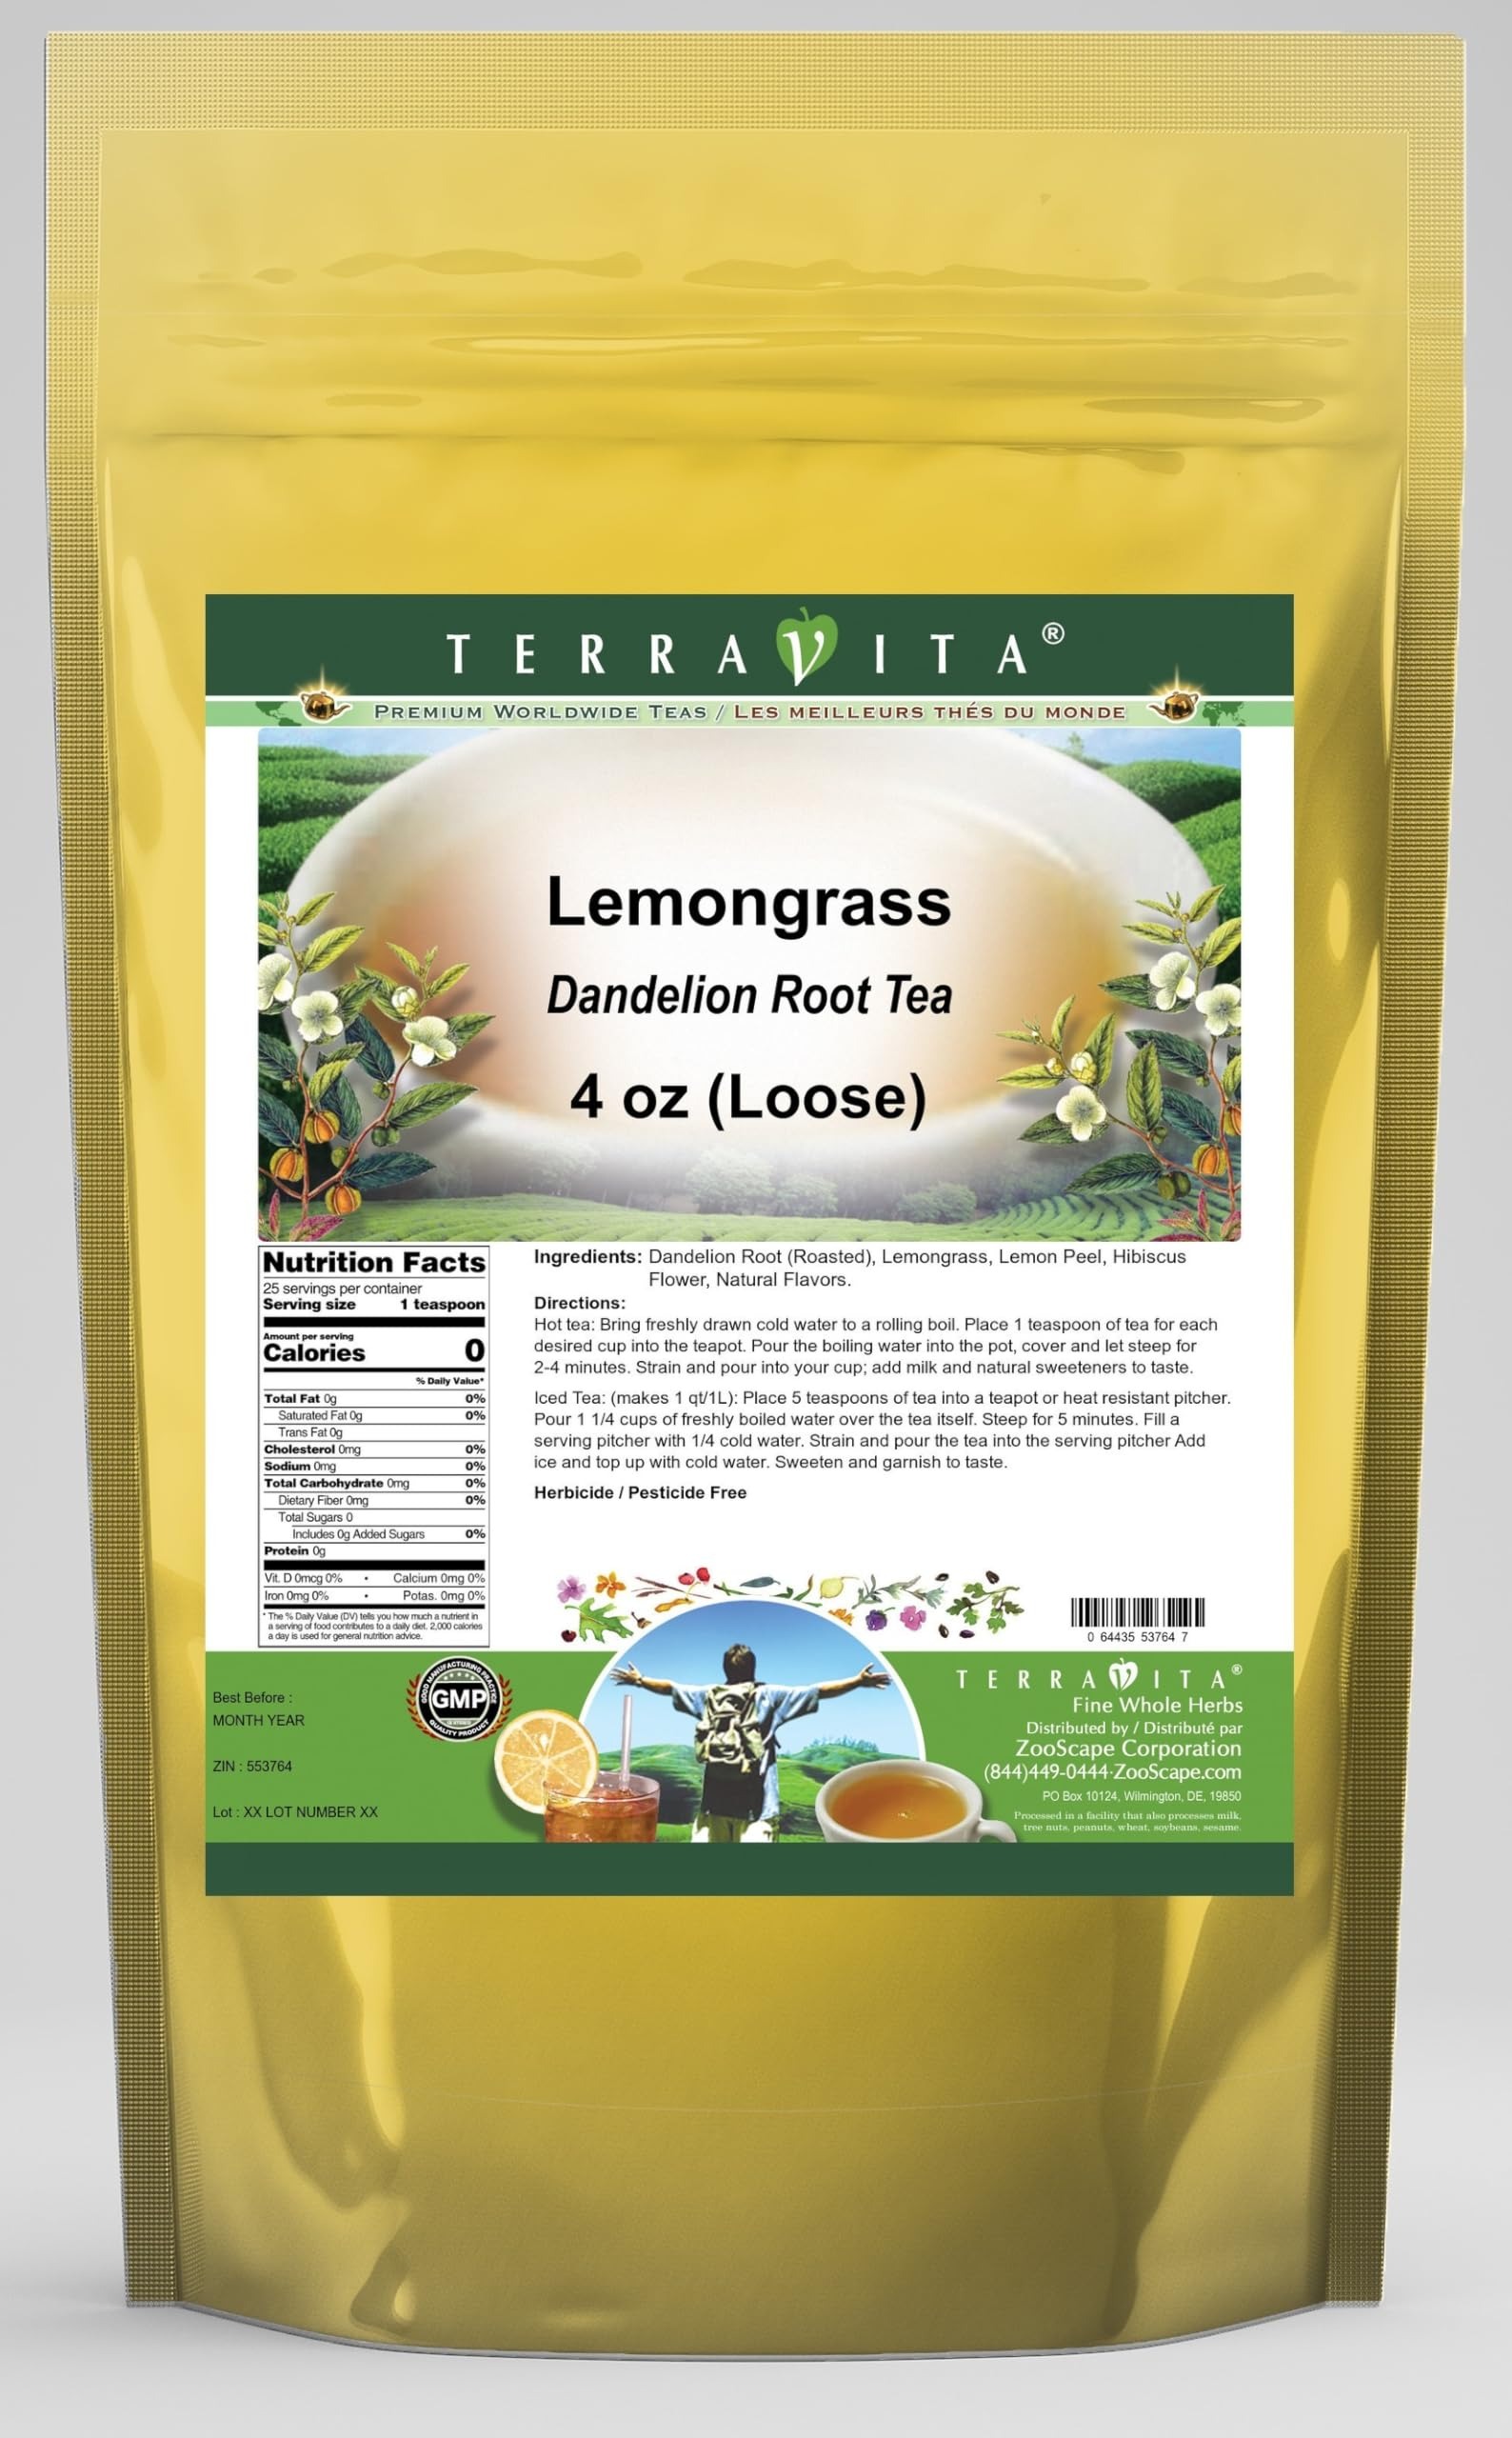
Item Name: Lemongrass Dandelion Root Tea (Loose) (4 oz, ZIN: 553764) - 2 Pack
Bullet Point 1: Our Lemongrass Dandelion Root tea is a delicious naturally flavored Dandelion Root coffee substitute with Lemongrass, Lemon Peel and Hibiscus Flower that you will enjoy relaxing with anytime! The natural and caffeine-free Lemongrass taste is delicious! - Ingredients: Dandelion Root, Lemongrass, Lemon Peel, Hibiscus Flower and Natural Lemongrass Flavor.
Bullet Point 2: No fillers.
Bullet Point 3: Manufacturer: TerraVita
Bullet Point 4: Size: 4 oz
Bullet Point 5: Loose Leaf Dandelion Root Tea - Packed in a convenient upright pouch!
Product Description: Our Lemongrass Dandelion Root tea is a delicious naturally flavored Dandelion Root coffee substitute with Lemongrass, Lemon Peel and Hibiscus Flower that you will enjoy relaxing with anytime! The natural and caffeine-free Lemongrass taste is delicious! - Ingredients: Dandelion Root, Lemongrass, Lemon Peel, Hibiscus Flower and Natural Lemongrass Flavor. - Hot tea brewing method: Bring freshly drawn cold water to a rolling boil. Place 1 teaspoon of tea for each desired cup into the teapot. Pour the boiling water into the pot, cover and let steep for 2-4 minutes. Strain and pour into your cup; add milk and natural sweeteners to taste. - Iced tea brewing method: (to make 1 liter/quart): Place 5 teaspoons of tea into a teapot or heat resistant pitcher. Pour 1 1/4 cups of freshly boiled water over the tea itself. Steep for 5 minutes. Fill a serving pitcher with 1/4 cold water. Strain and pour the tea into the serving pitcher Add ice and top up with cold water. Sweeten and garnish to taste. - TerraVita is an exclusive line of premium-quality, natural source products that use only the finest, purest and most potent ingredients found around the world. TerraVita is hallmarked by the highest possible standards of purity, potency, stability and freshness. All of our products are prepared with the highest elements of quality control, from raw materials through the entire manufacturing process, up to and including the moment that the bottles or bags are sealed for freshness and shipped out to you. Our highest possible standards are certified by independent laboratories and backed by our personal guarantee. - TerraVita exists to meet and ensure your family's health and wellness without the harmful effects of chemicals and health products. We strive to make all of our products affordab
Value: 8.0
Unit: Ounce

Price: 36.06